Rzhev Memorial to the Soviet Soldier

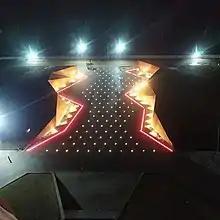
The memorial at night.

The monument features a bronze 25-metre statue of a soldier in the Red Army standing on a 10-metre mound. On the road leading to the mound, there are images of soldiers on broken walls situated on both sides, as well as the names of those who were killed in action during the battle. Around 34 million rubles were allocated to the monument from the regional government, alongside the 650 million rubles allocated by the Union States, the budget of the Russian government, and private donations. The construction of the monument was also financed and supported by organizations such as Lukoil.